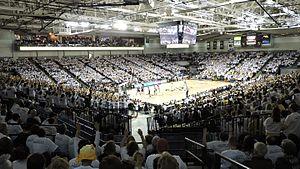
Les Rams de VCU sont un club omnisports universitaire de l'université du Commonwealth de Virginie à Richmond. Les équipes des Rams participent aux compétitions universitaires organisées par la National Collegiate Athletic Association. VCU fait partie de l'Atlantic 10 Conference.